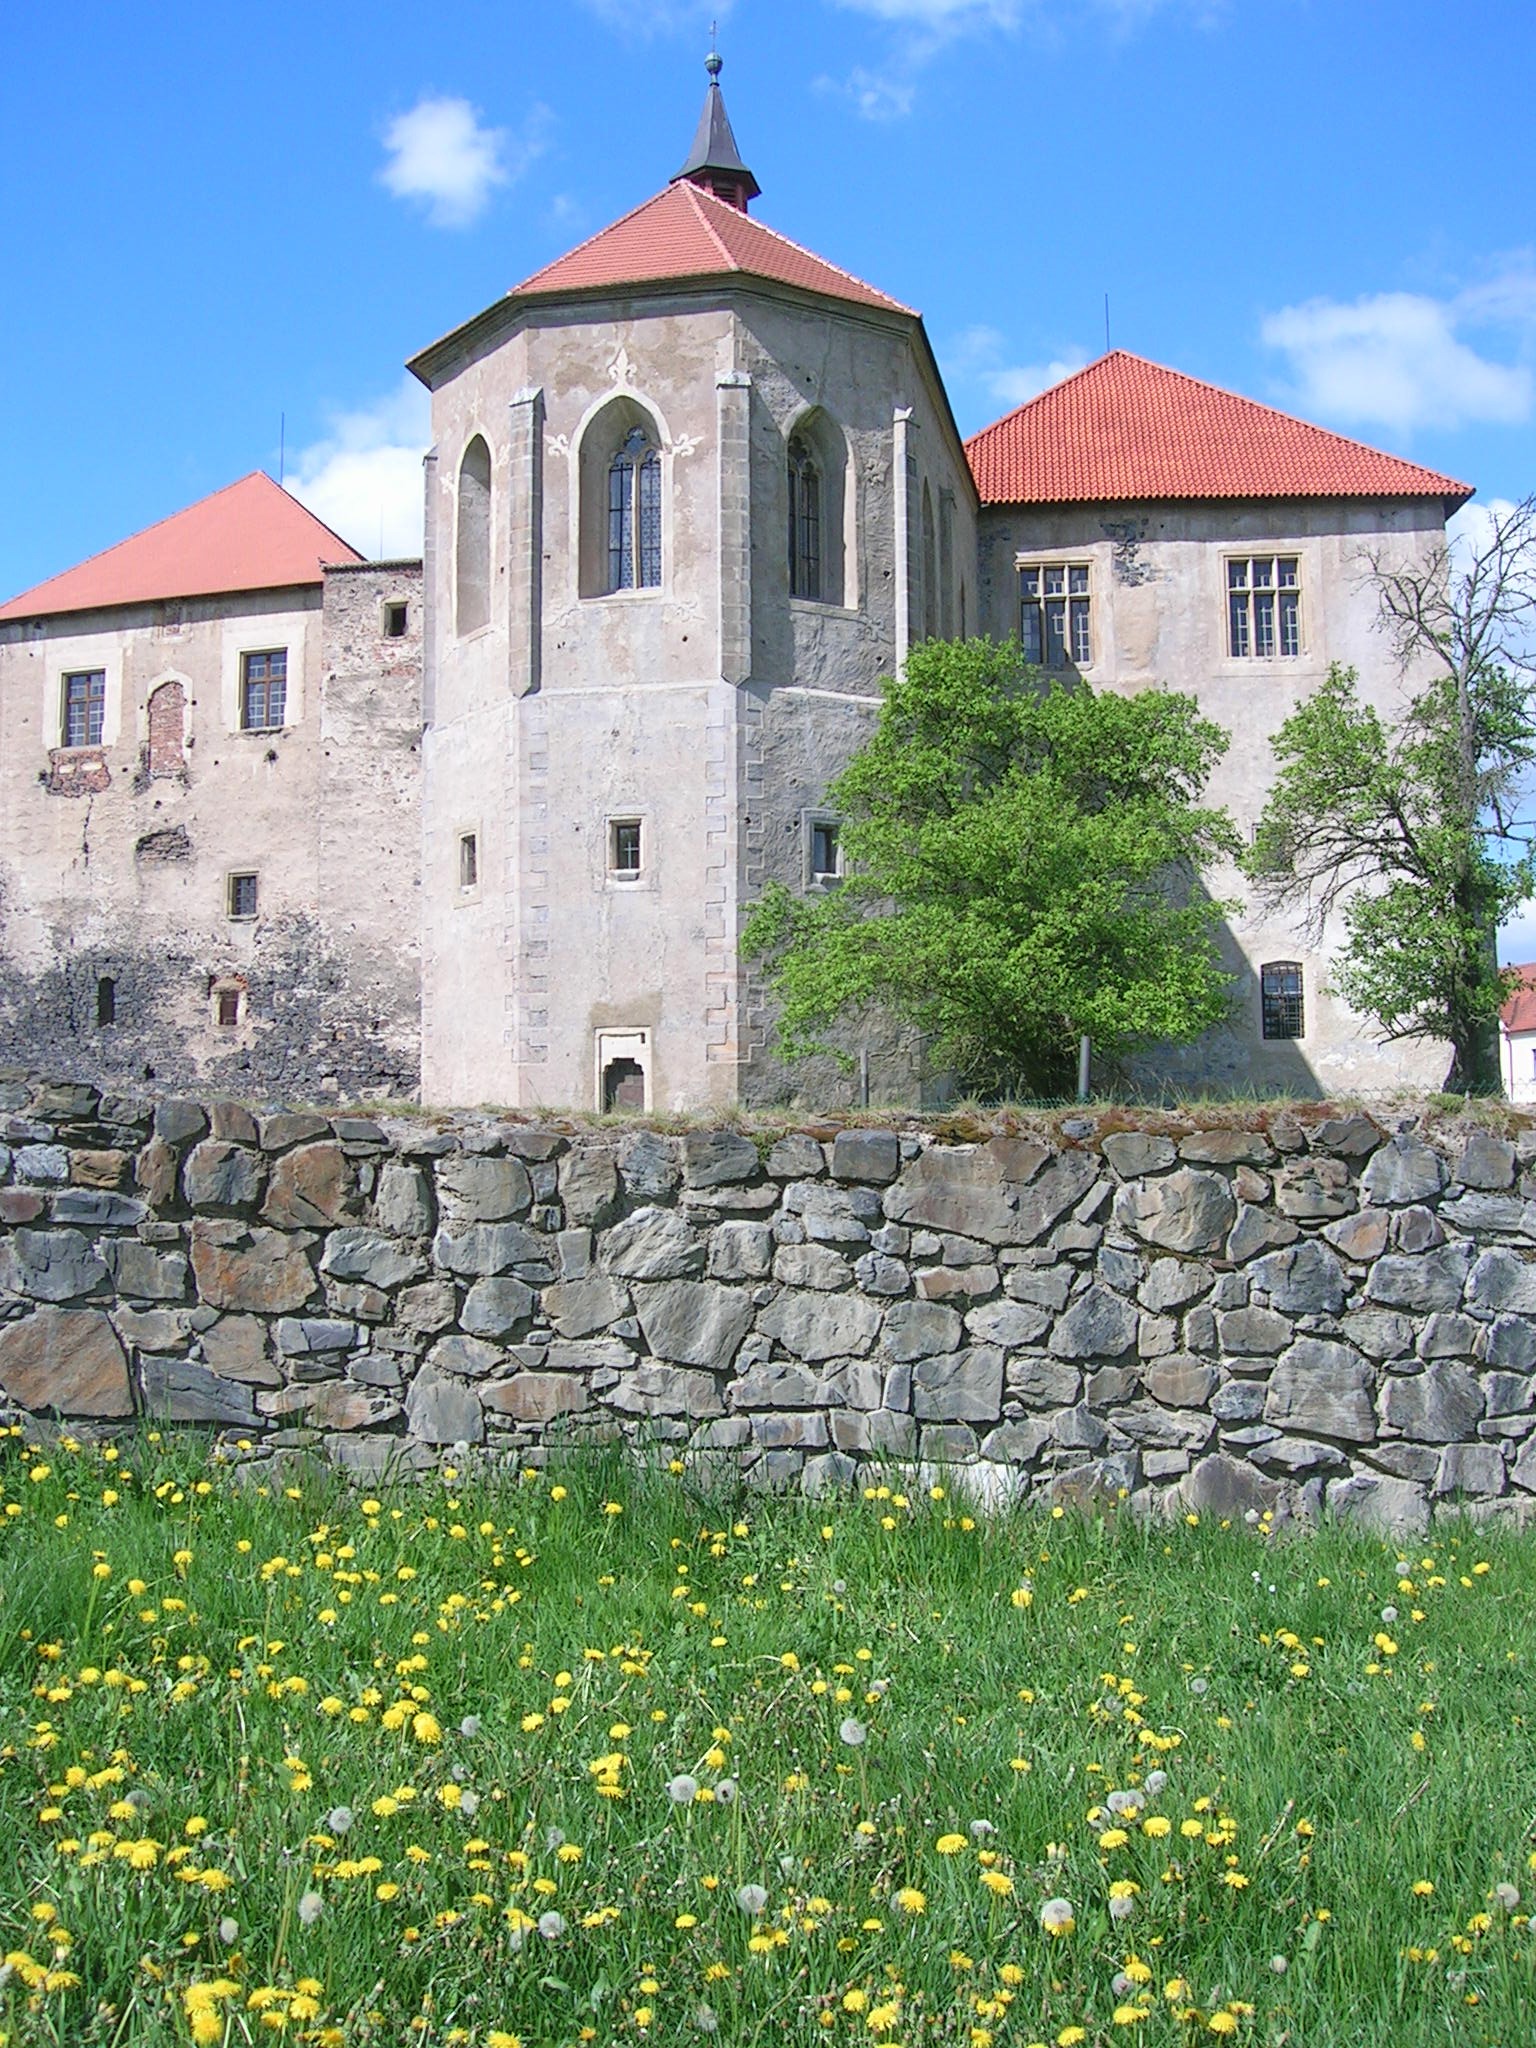
flower, building, chateau, village, romance, castle, church, chapel, place of worship, monastery, estate, czech republic, rural area, moated castle, svihov